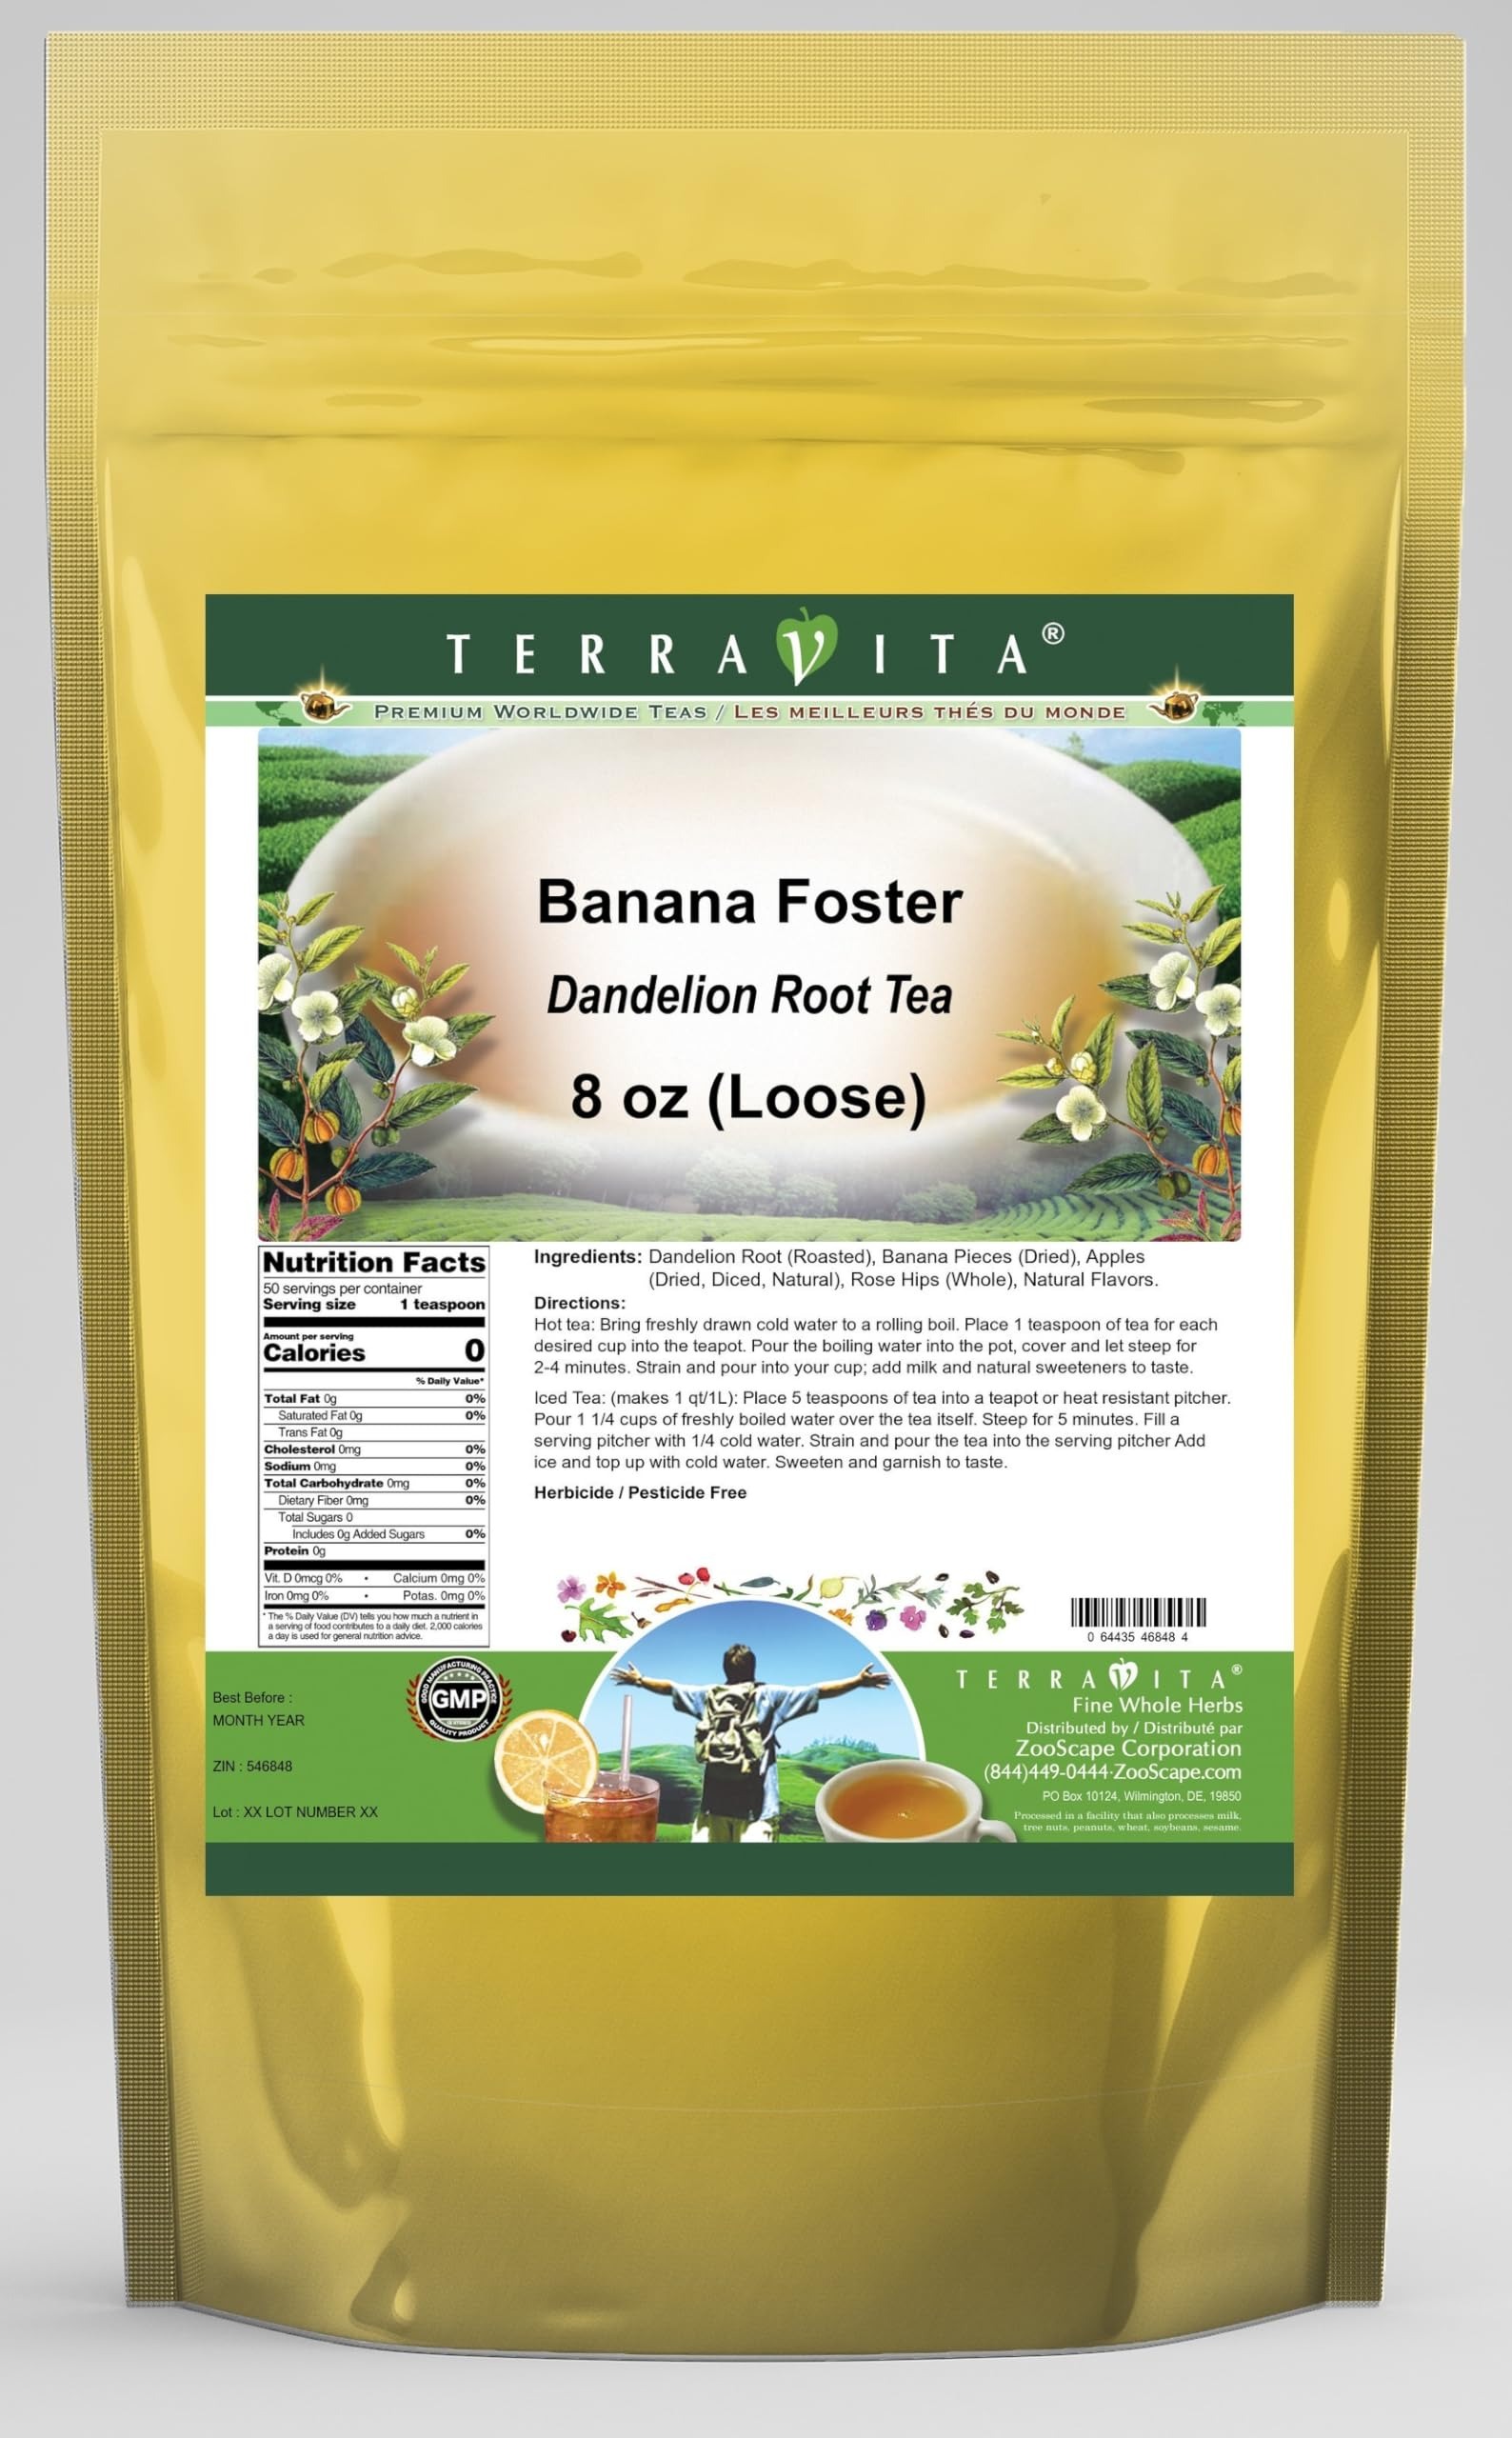
Item Name: Banana Foster Dandelion Root Tea (Loose) (8 oz, ZIN: 546848) - 2 Pack
Bullet Point 1: Our Banana Foster Dandelion Root tea is a delicious naturally flavored Dandelion Root coffee substitute with Banana Pieces, Apples (Dried, Diced, Natural) and Rose Hips that you will enjoy relaxing with anytime! The natural and caffeine-free Banana Foster taste is delicious! - Ingredients: Dandelion Root, Banana Pieces, Apples (Dried, Diced, Natural), Rose Hips and Natural Banana Foster Flavor.
Bullet Point 2: No fillers.
Bullet Point 3: Manufacturer: TerraVita
Bullet Point 4: Size: 8 oz
Bullet Point 5: Loose Leaf Dandelion Root Tea - Packed in a convenient upright pouch!
Product Description: Our Banana Foster Dandelion Root tea is a delicious naturally flavored Dandelion Root coffee substitute with Banana Pieces, Apples (Dried, Diced, Natural) and Rose Hips that you will enjoy relaxing with anytime! The natural and caffeine-free Banana Foster taste is delicious! - Ingredients: Dandelion Root, Banana Pieces, Apples (Dried, Diced, Natural), Rose Hips and Natural Banana Foster Flavor. - Hot tea brewing method: Bring freshly drawn cold water to a rolling boil. Place 1 teaspoon of tea for each desired cup into the teapot. Pour the boiling water into the pot, cover and let steep for 2-4 minutes. Strain and pour into your cup; add milk and natural sweeteners to taste. - Iced tea brewing method: (to make 1 liter/quart): Place 5 teaspoons of tea into a teapot or heat resistant pitcher. Pour 1 1/4 cups of freshly boiled water over the tea itself. Steep for 5 minutes. Fill a serving pitcher with 1/4 cold water. Strain and pour the tea into the serving pitcher Add ice and top up with cold water. Sweeten and garnish to taste. - TerraVita is an exclusive line of premium-quality, natural source products that use only the finest, purest and most potent ingredients found around the world. TerraVita is hallmarked by the highest possible standards of purity, potency, stability and freshness. All of our products are prepared with the highest elements of quality control, from raw materials through the entire manufacturing process, up to and including the moment that the bottles or bags are sealed for freshness and shipped out to you. Our highest possible standards are certified by independent laboratories and backed by our personal guarantee. - TerraVita exists to meet and ensure your family's health and wellness without the harmful effects of chemicals and health products. We
Value: 16.0
Unit: Ounce

Price: 64.31